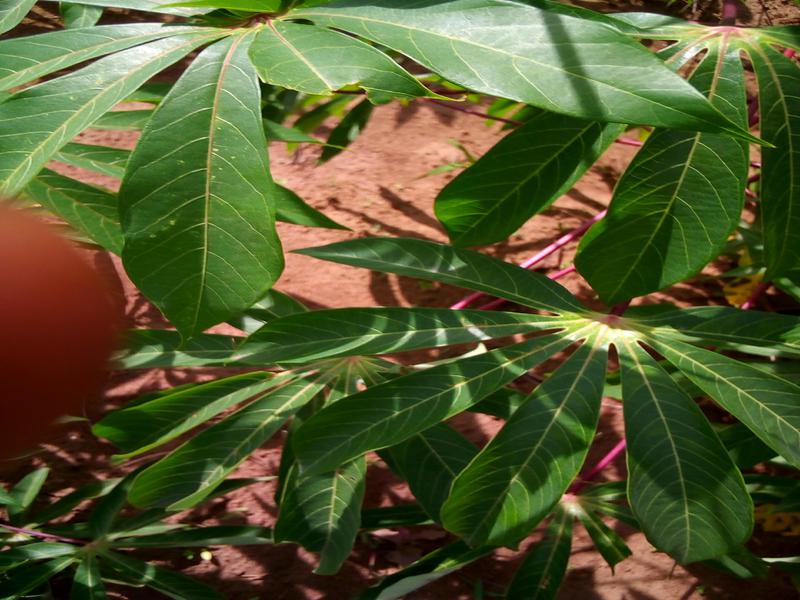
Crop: cassava
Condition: healthy